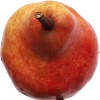
Label: Pear Red 1